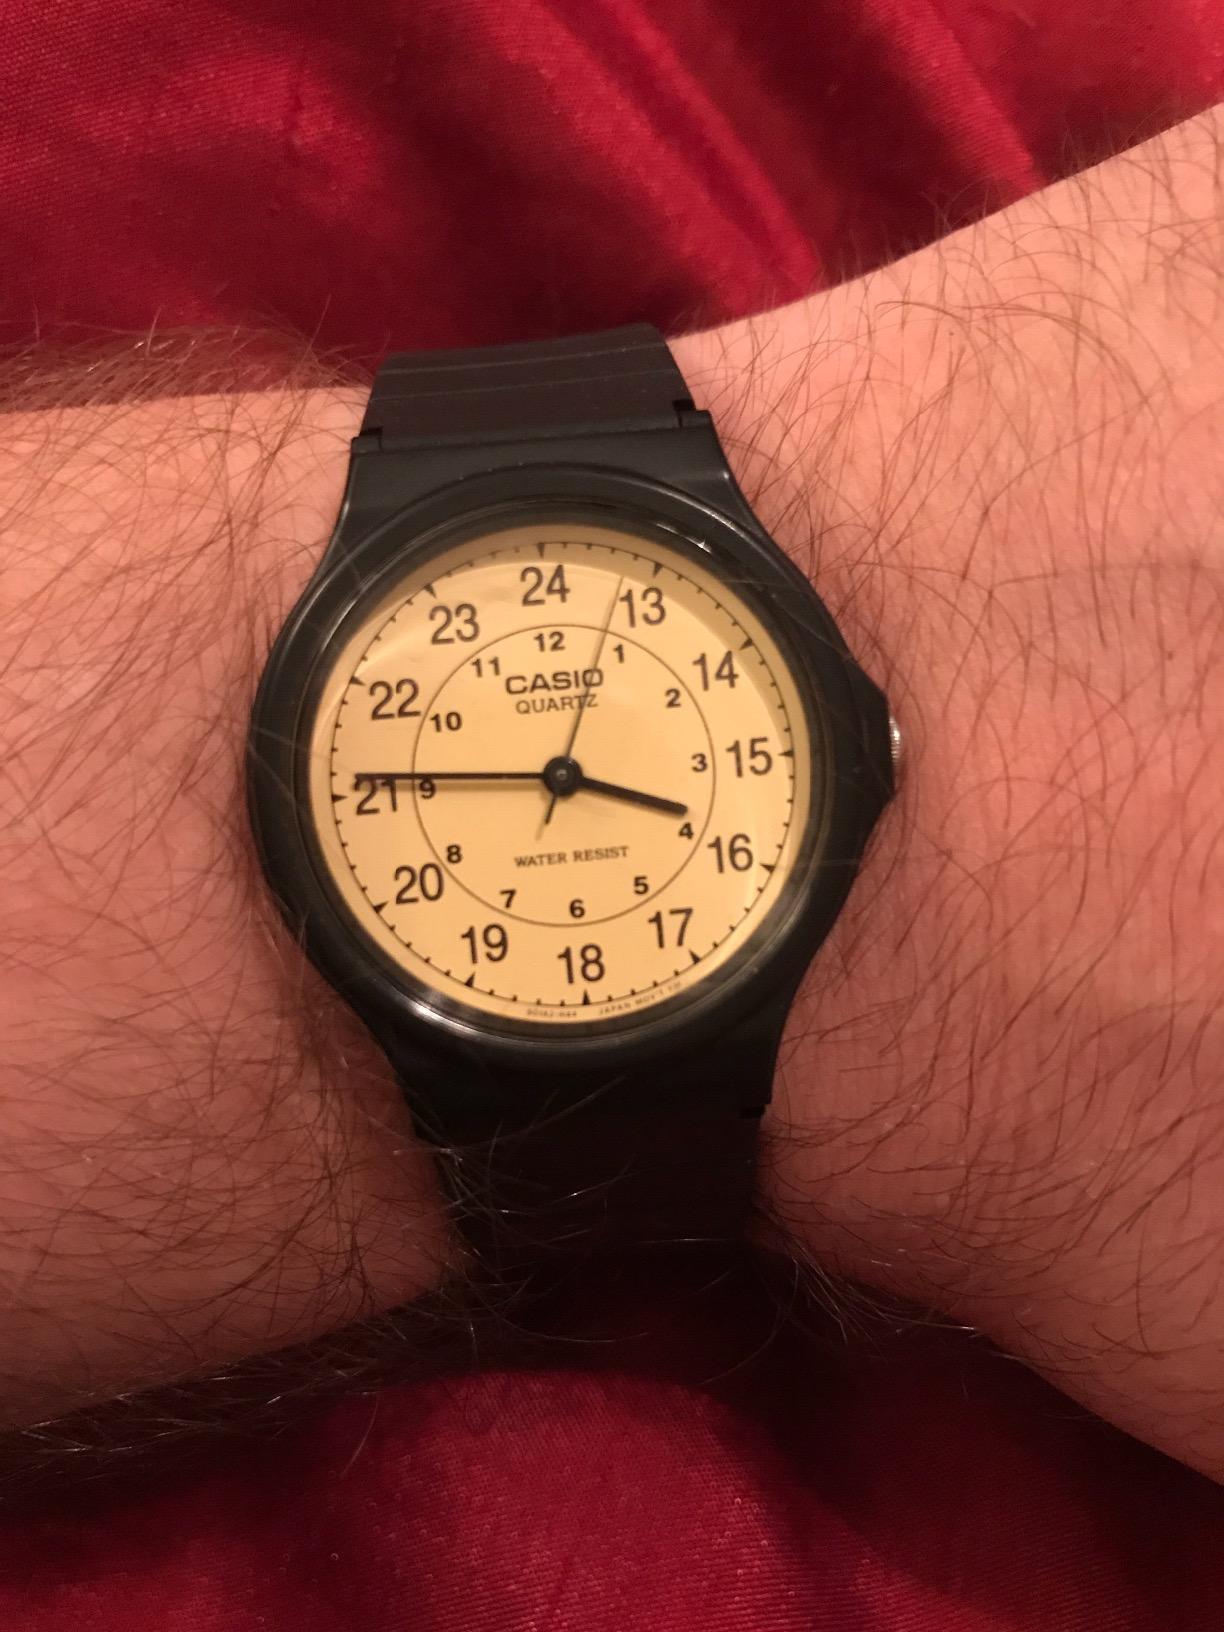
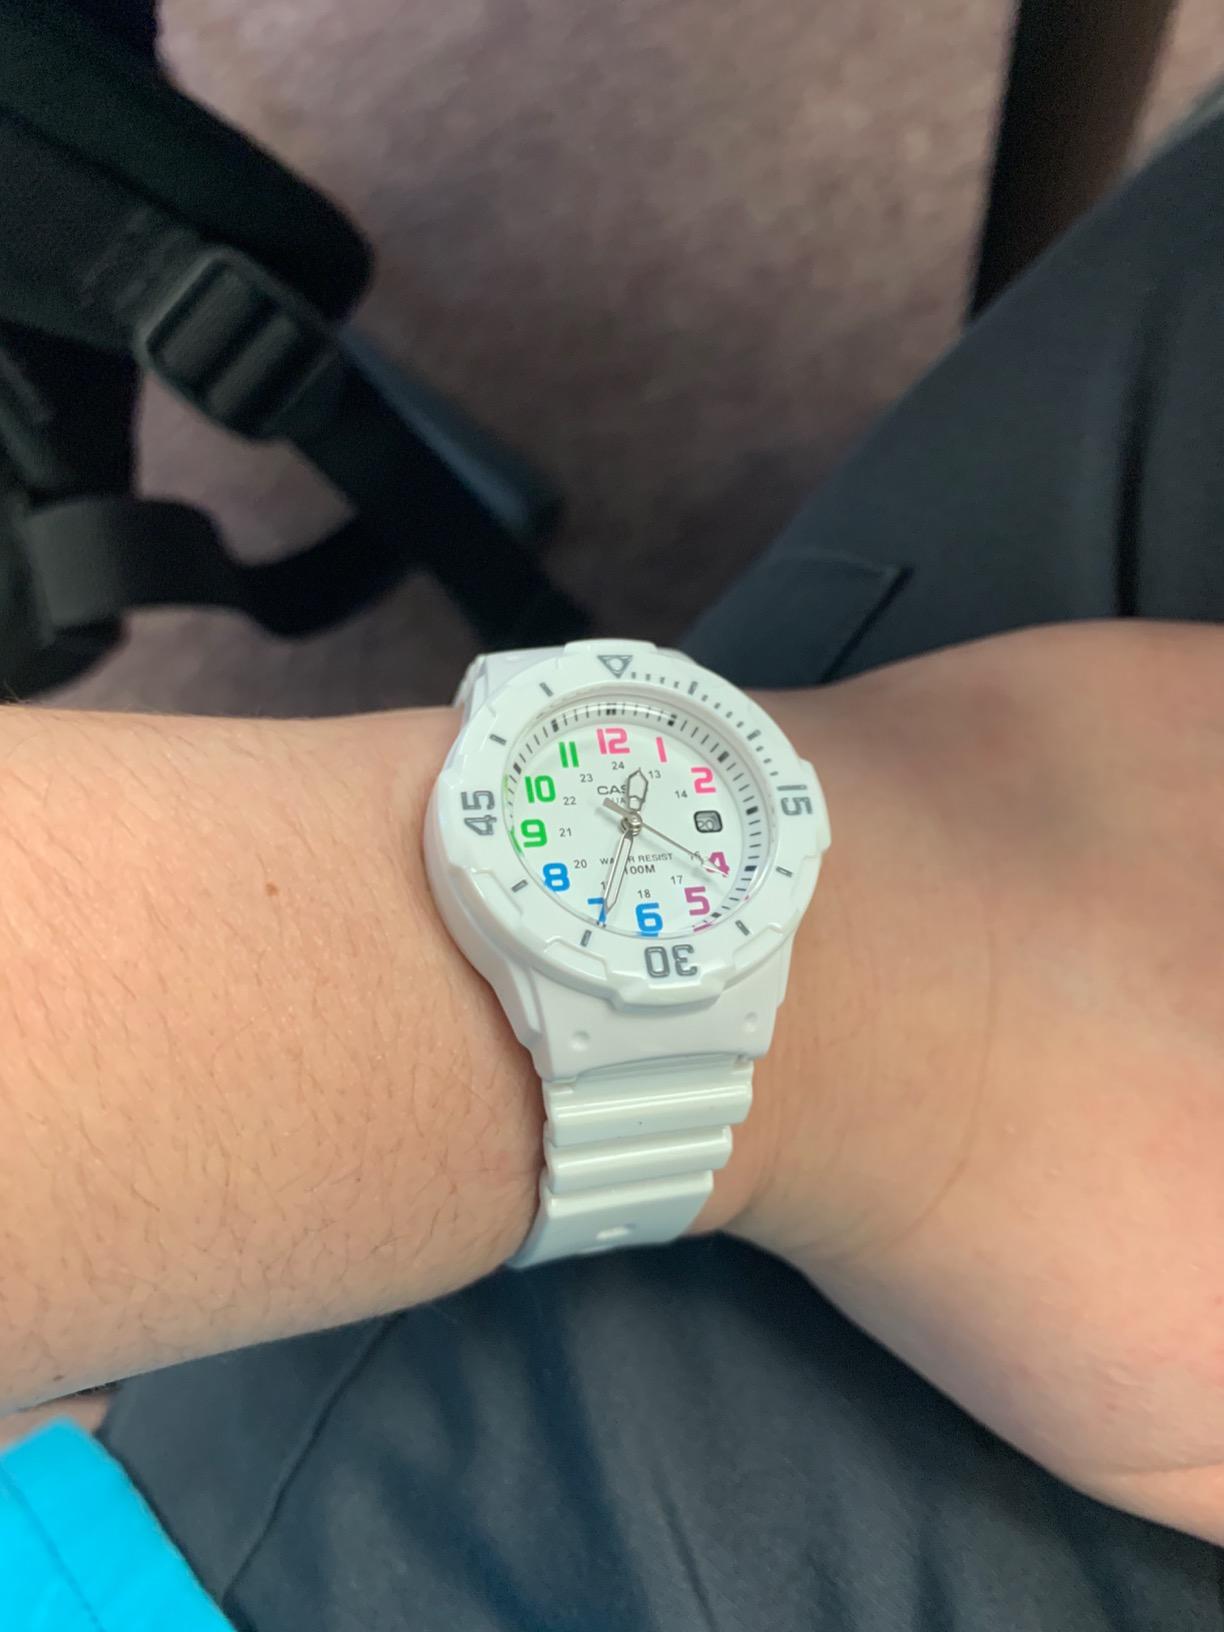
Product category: accessories_watch
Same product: no